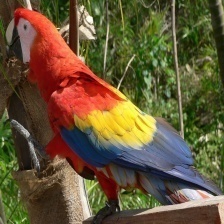
Species: SCARLET MACAW
Scientific name: ARA MACAO
ImageNet parent category: macaw